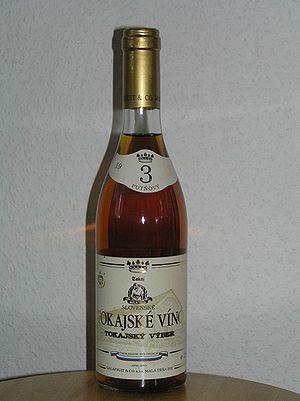
La viticulture en Slovaquie commence au Iᵉʳ millénaire av. J.-C.. La seconde moitié du Moyen Âge peut être considérée comme une période particulièrement bénéfique pour le développement de la viticulture, le seul événement désastreux pour la région ayant été l'invasion des Tatars au XIIᵉ siècle.
Le Tokaj ou Tokay est un vin hongrois ou slovaque – la frontière entre ces deux pays ayant été dessinée postérieurement au développement du vin de renommée et coupant cette grande région viticole de Tokaj-Hegyalja en deux. Ces vins dorés ont la particularité d’être vinifiés à partir de raisins, qui, grâce au Botrytis cinerea, un champignon qui se développe sur les grains et qui permet de donner ce que l'on appelle une « pourriture noble », mûrissent au-delà du stade de maturation habituel pour donner les fameux grains Aszú. Les Tokaj sont principalement connus pour la gamme de vins liquoreux haut de gamme, des vins issus de grains de raisin sur-mûris.